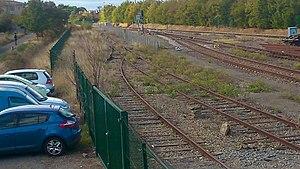
L'embranchement vers En Jacca à la gare de Colomiers, à l'abandon.
La gare de Colomiers est une gare ferroviaire française, située sur le territoire de la commune de Colomiers, dans le département de la Haute-Garonne en région Occitanie.